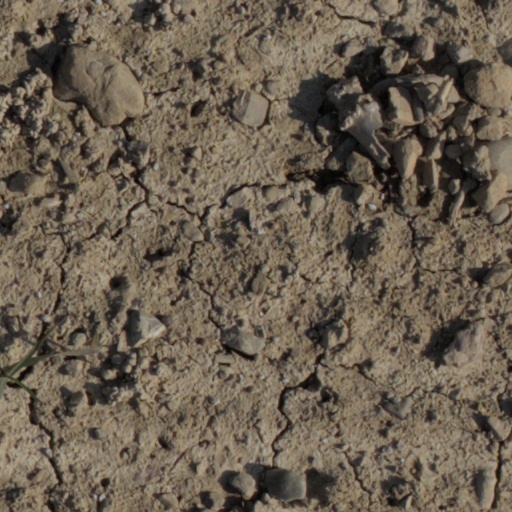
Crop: wheat